Borislav Ivkov

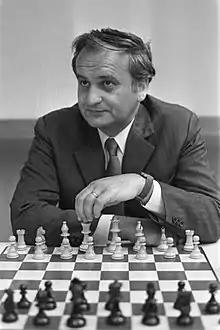
Ivkov in 1972

Borislav Ivkov (12 November 1933 – 14 February 2022) was a Serbian chess Grandmaster. As one of the most decorated players in the history of Chess Olympiad, Ivkov was a World championship candidate in 1965, and played in four more Interzonal tournaments, in 1967, 1970, 1973, and 1979.